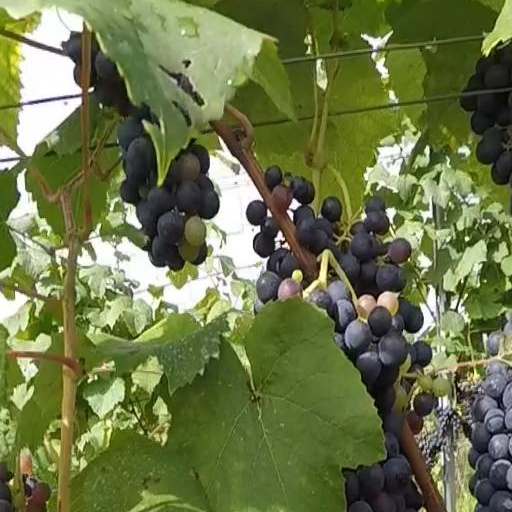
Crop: grape